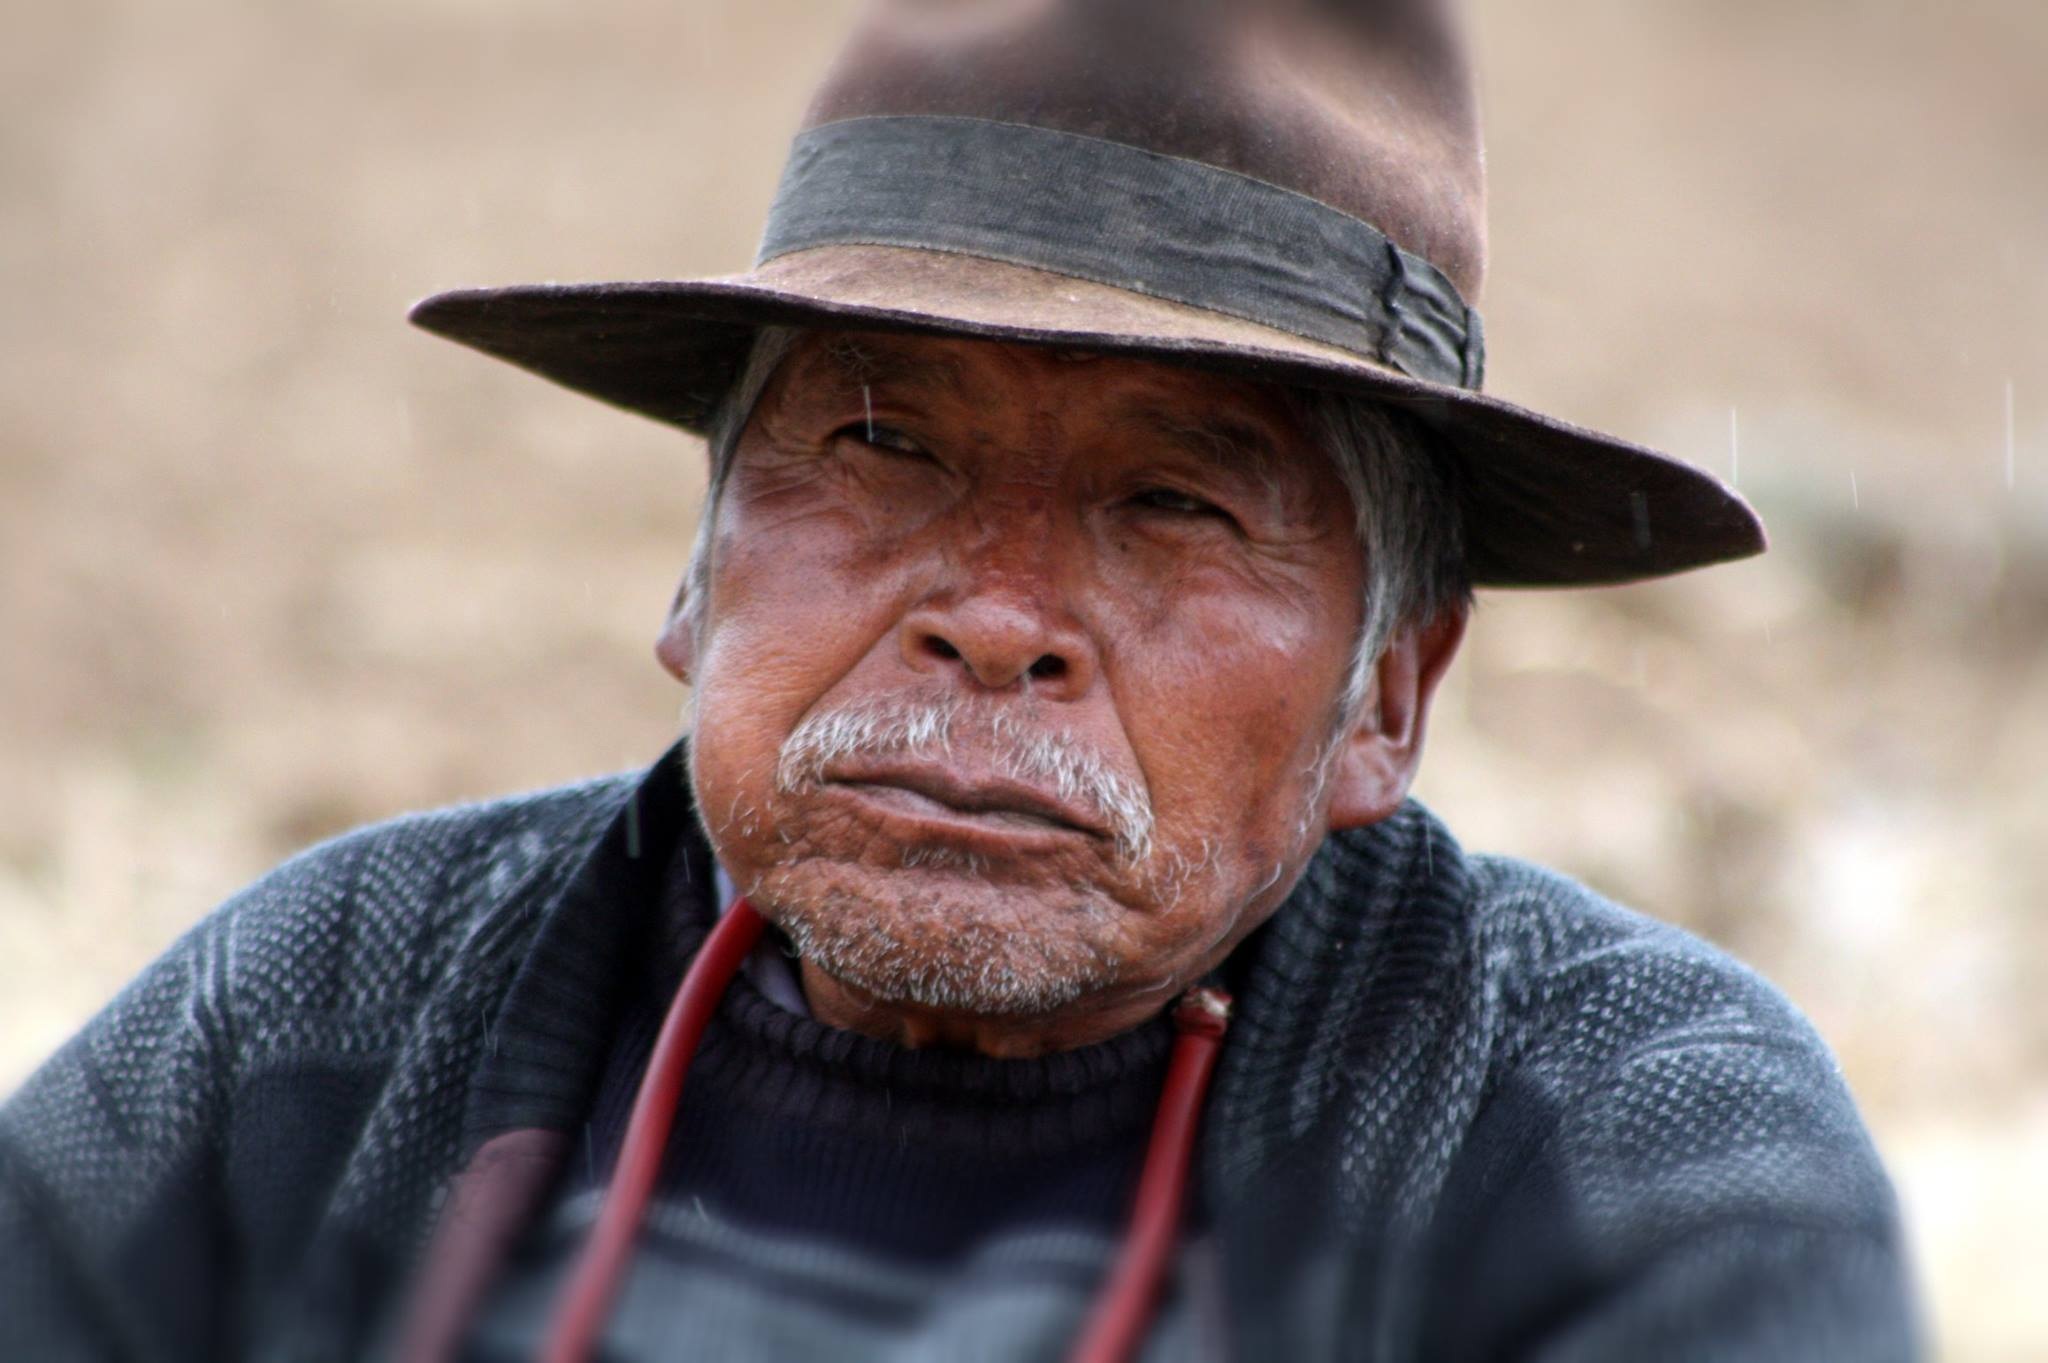
man, person, male, portrait, hat, profession, elder, cowboy, bolivia, facial hair, tiraque, cochabamba